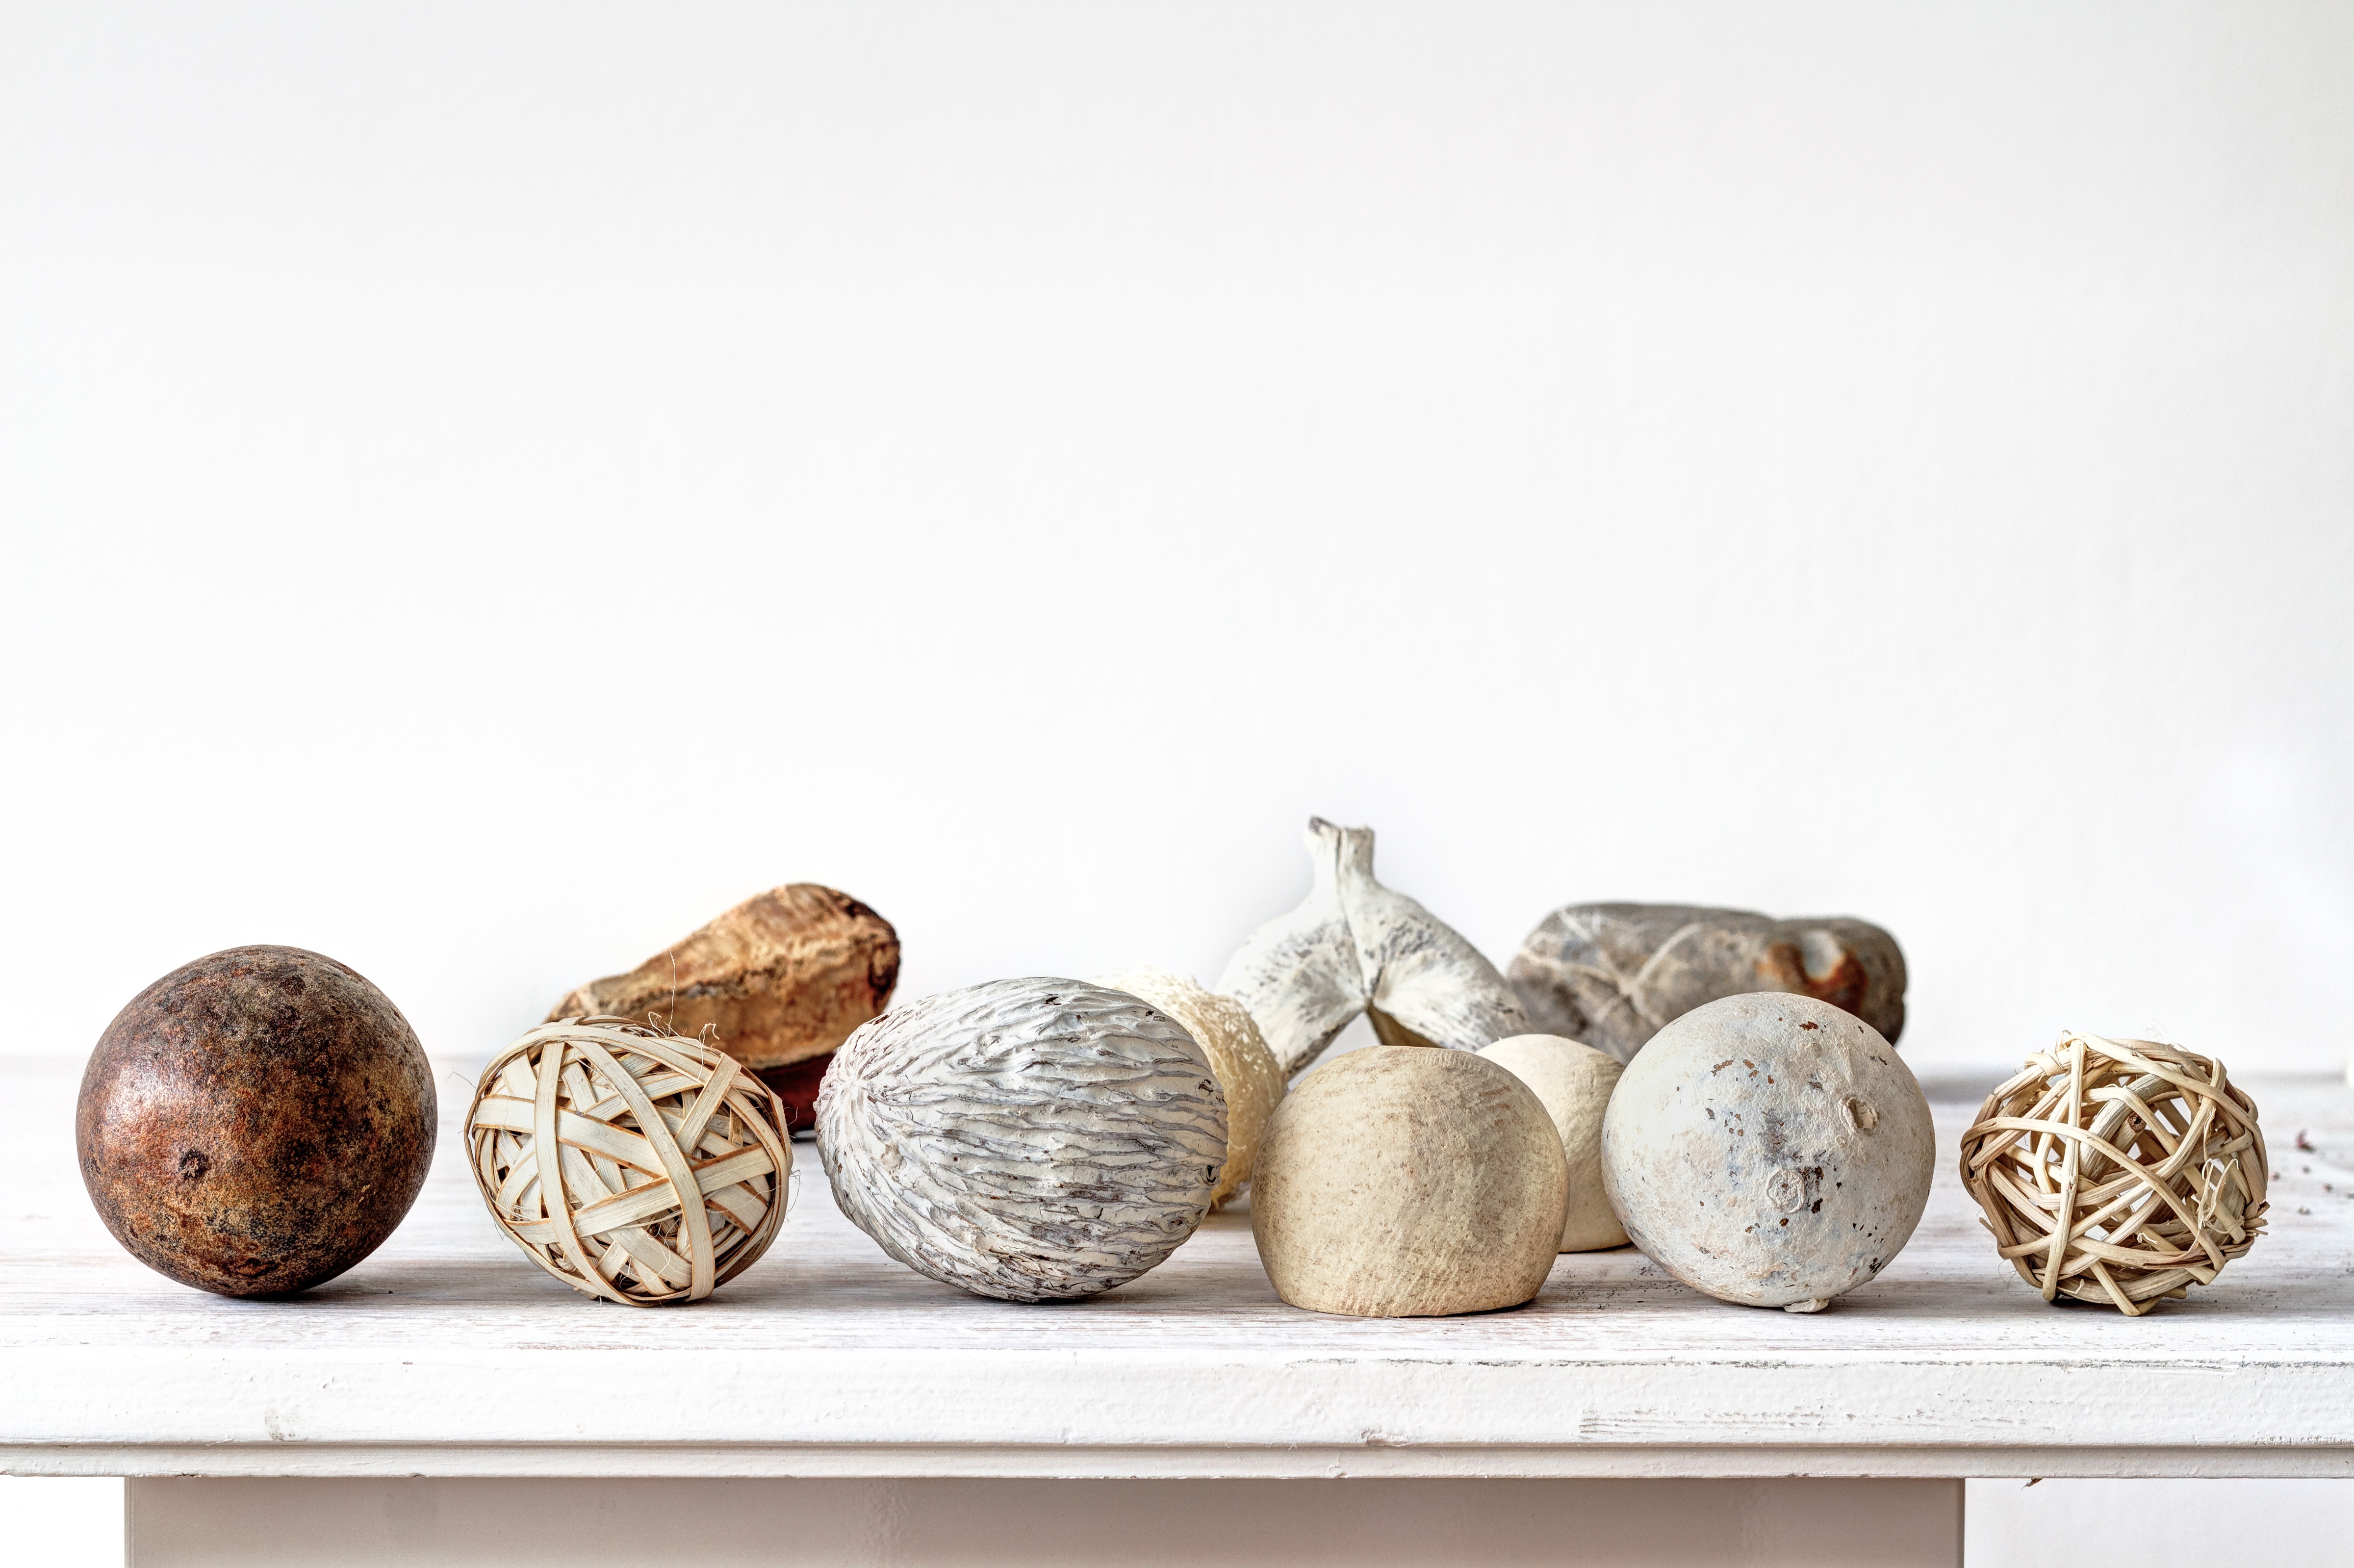
wood, white, fruit, decoration, food, produce, close up, coconut, berries, lying, ornamental shrub